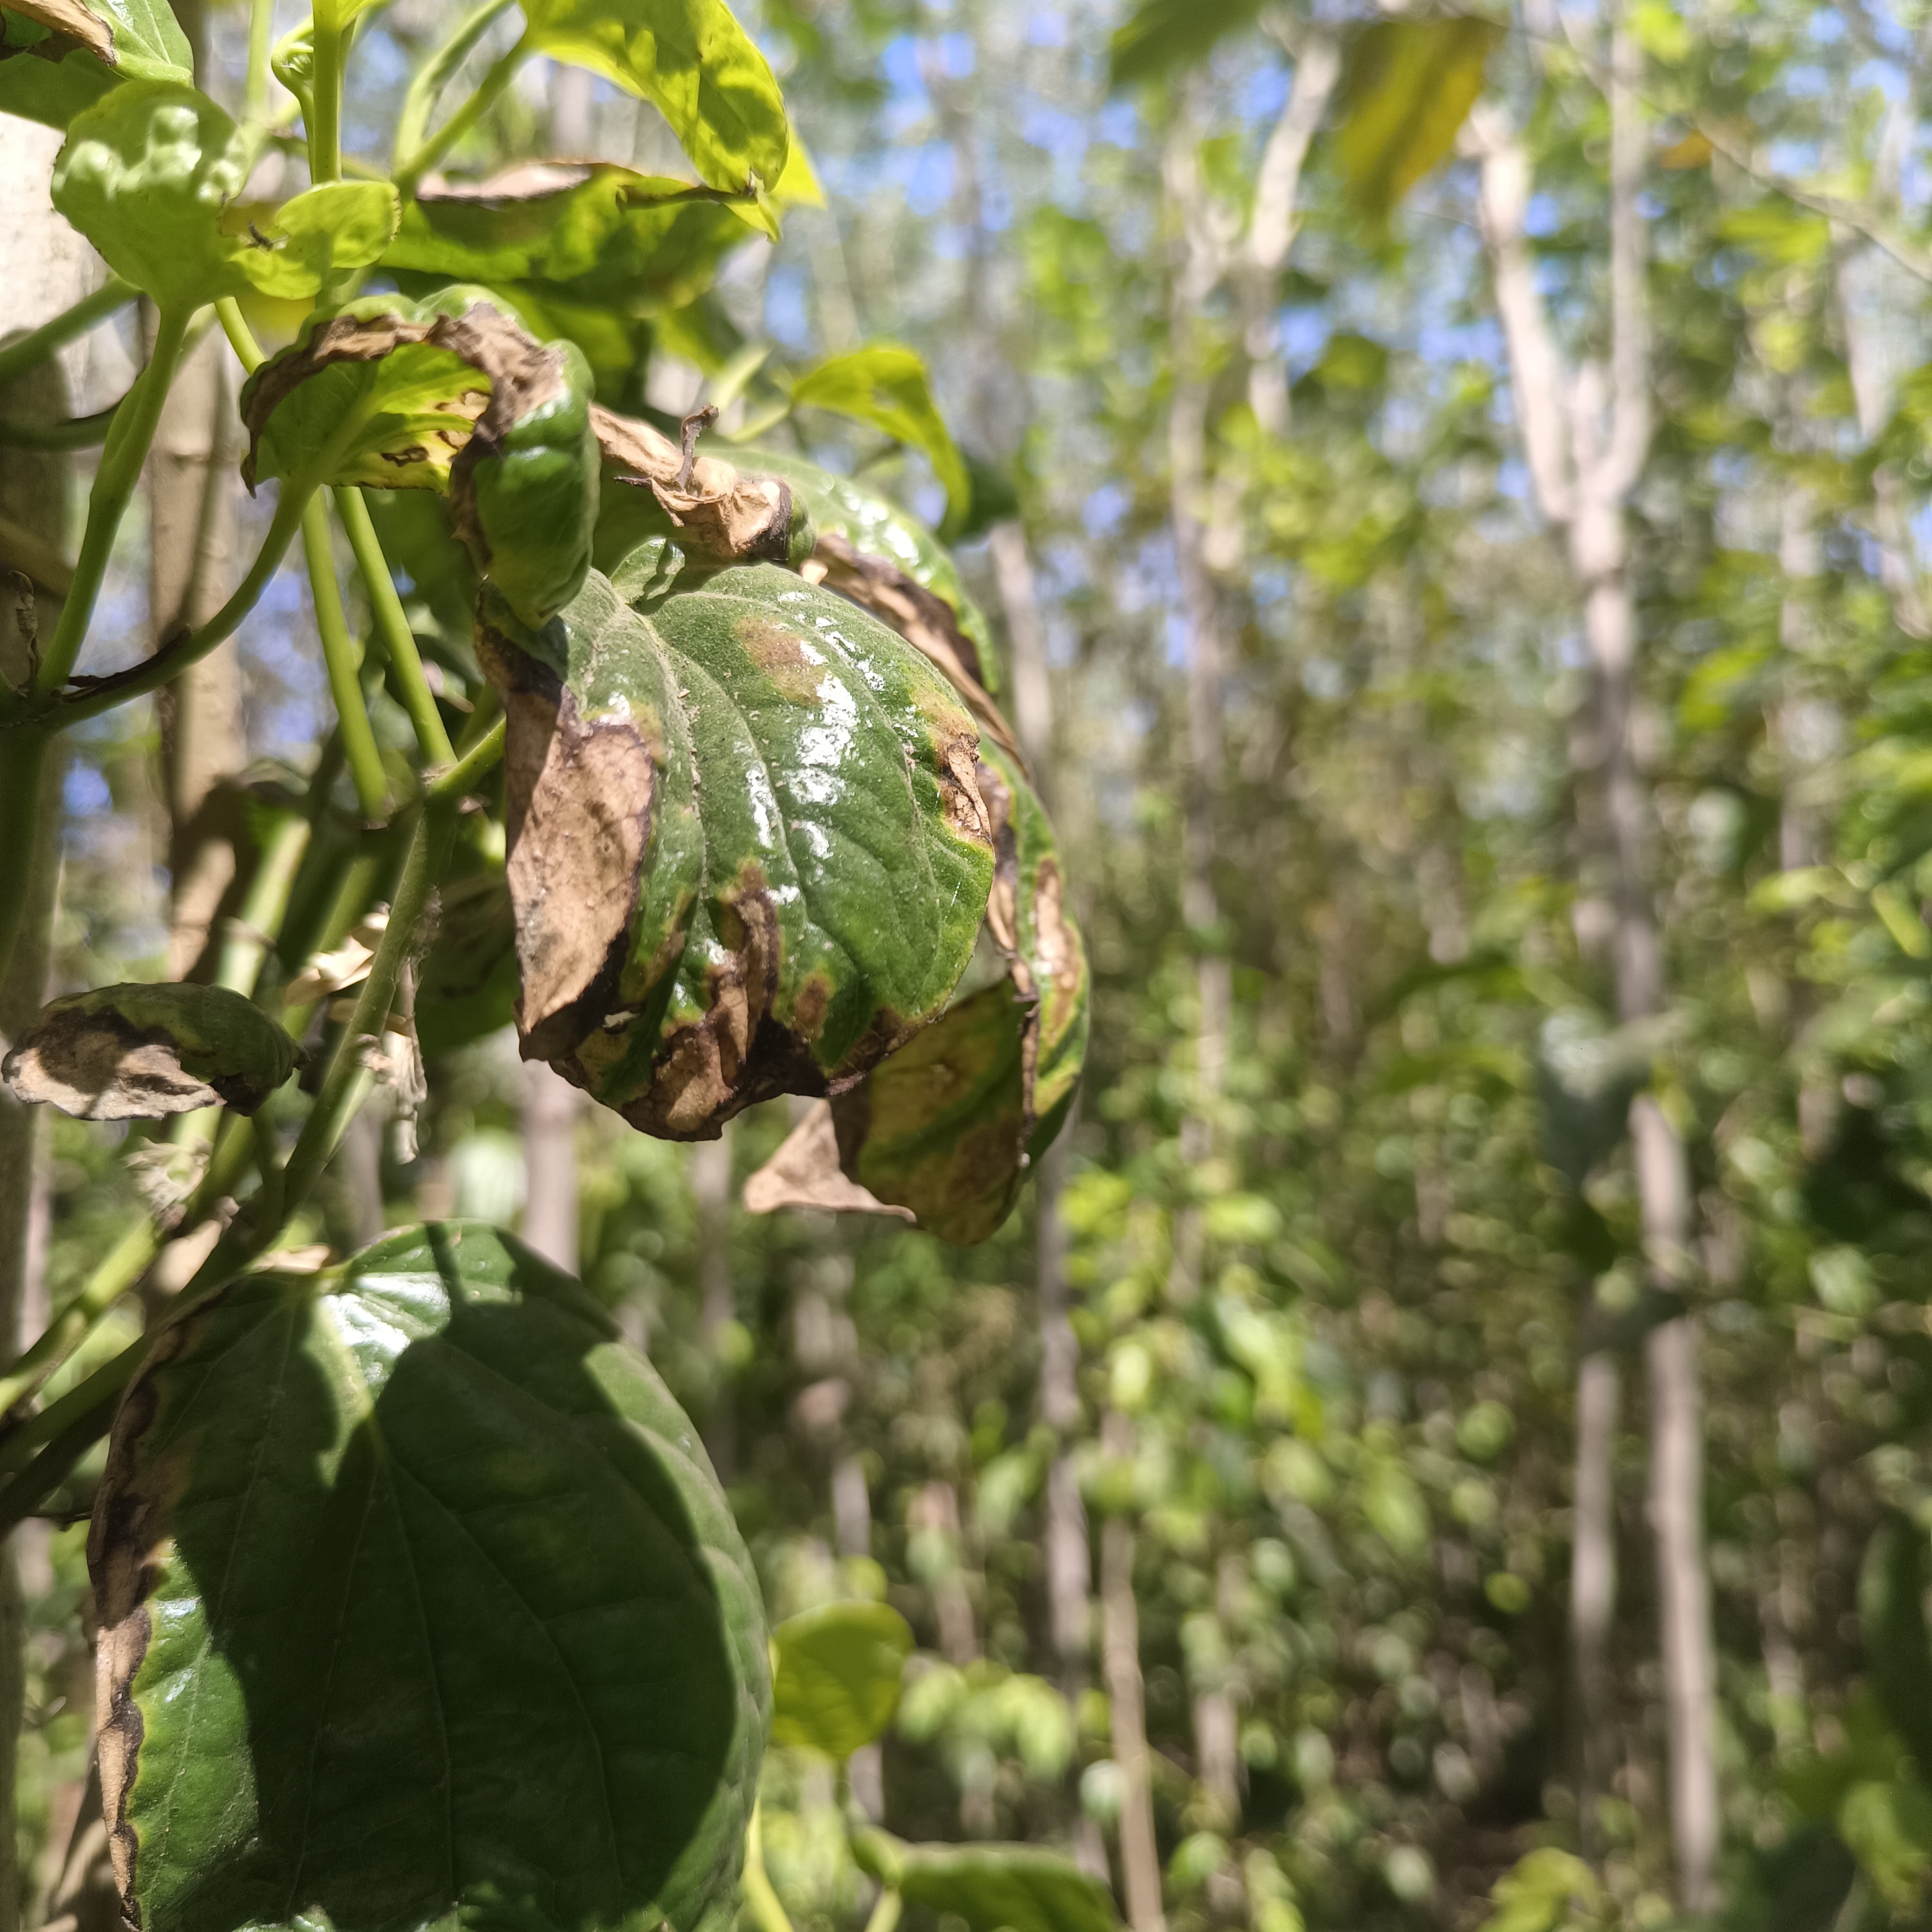
Label: Dried